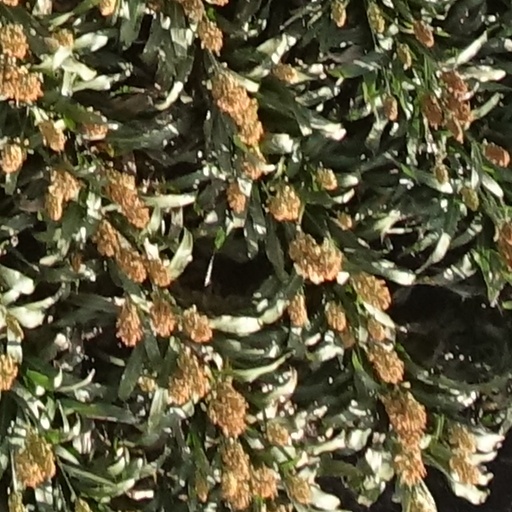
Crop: sorghum